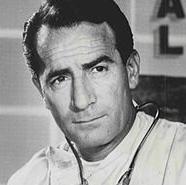
Age: 46